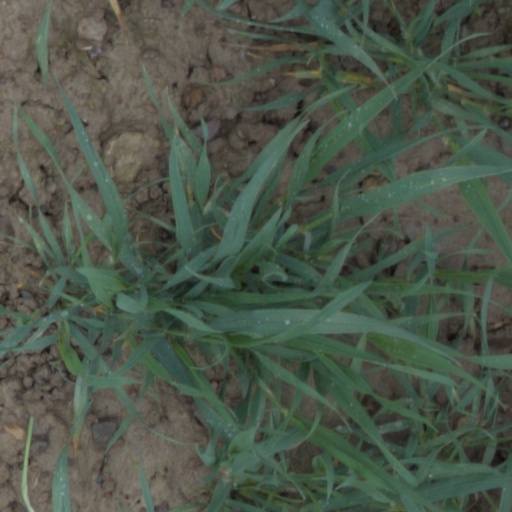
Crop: wheat